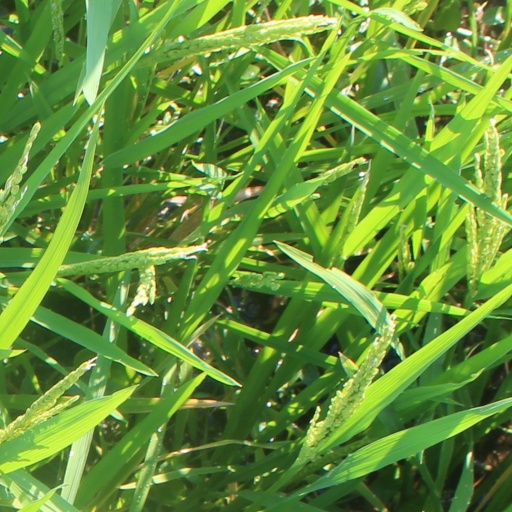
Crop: rice